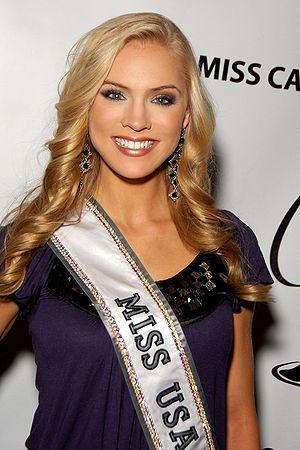
Miss USA est un concours de beauté féminine, qui a lieu chaque année depuis 1952 pour désigner la représentante des États-Unis au concours de Miss Univers. L'organisation Miss Universe gère ces deux concours, ainsi d'ailleurs que celui de Miss Teen USA.
Miss USA 2009, est la 58ᵉ élection de Miss USA. L'élection a lieu le 19 avril 2009 au Planet Hollywood Resort and Casino, dans la salle du AXIS, à Las Vegas.
Miss Univers 2009, est la 58ᵉ édition du concours Miss Univers, qui a lieu le 23 août 2009 à Atlantis Paradise Island, aux Bahamas. La cérémonie a été animé par l'actrice Claudia Jordan et l'animateur de radio américain Billy Bush, qui avait déjà présenté l'élection en 2003, 2004 et 2005.